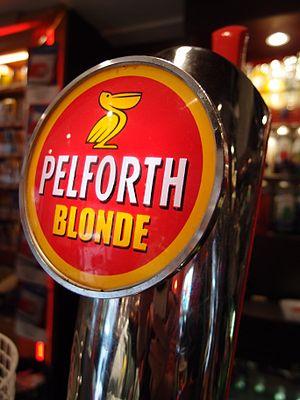
Pelforth est une marque de bière française originaire de Lille et appartenant aujourd'hui au groupe Heineken. Elle est désormais produite à Mons-en-Barœul dans la métropole lilloise.